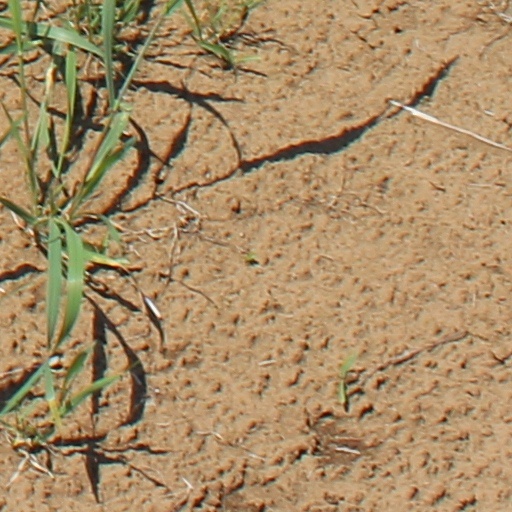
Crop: wheat